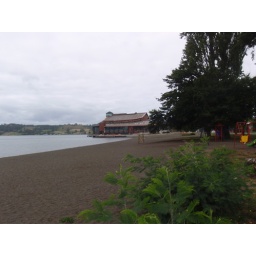
Opera house under construction on the shores of a pretty lake near Puerto Varas.